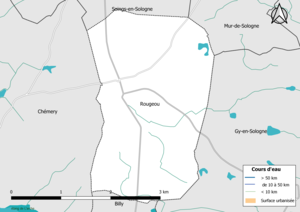
Carte du réseau hydrographique de la commune de fr:Rougeou (Loir-et-Cher, France).
Rougeou est une commune française située dans le département de Loir-et-Cher, en région Centre-Val de Loire.